Kilgore Union Presbyterian Church

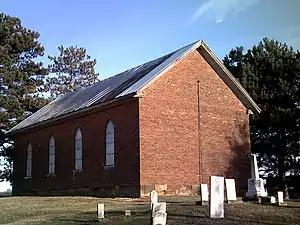
Rear and north of church in 2009

Kilgore Union Presbyterian Church is a historic Presbyterian church building in Kilgore, Ohio.